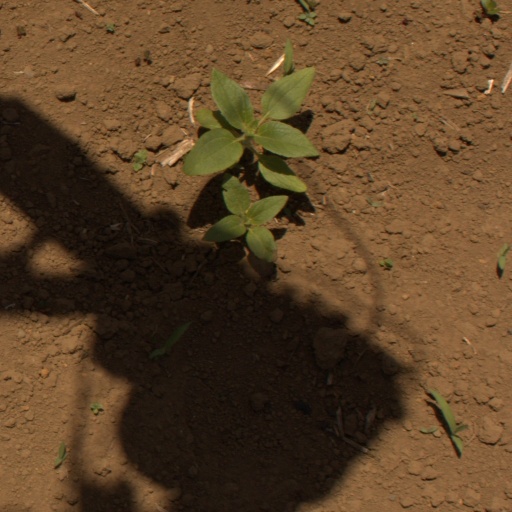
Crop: Jerusalem artichoke